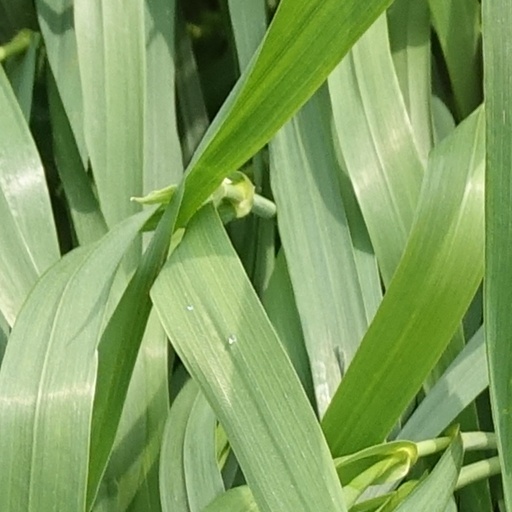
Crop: wheat